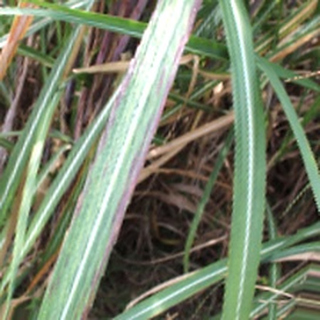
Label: sugarcane_bacterial_blight